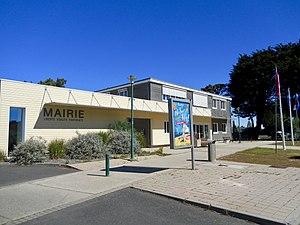
Mairie de La Barre-de-Monts (2019)
La Barre-de-Monts est une commune du Centre-Ouest de la France, située sur la Côte de Lumière, dans le département de la Vendée en région Pays de la Loire.